Samuel Annesley

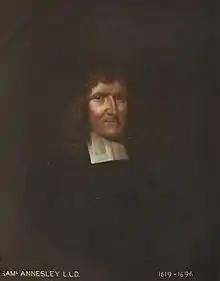

Samuel Annesley (c. 1620 – 1696) was an English Puritan and nonconformist pastor, best known for the sermons he collected as the series of "Morning Exercises".